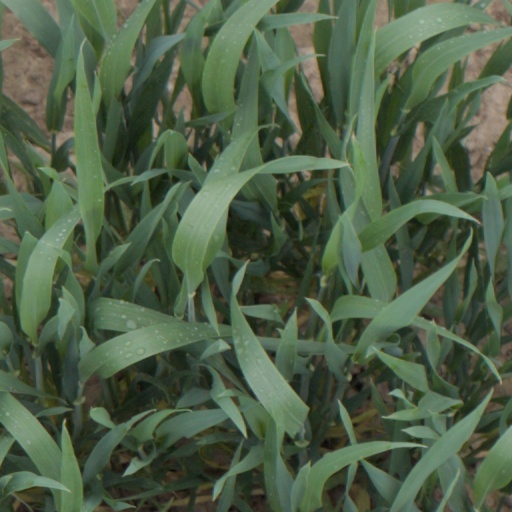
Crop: wheat